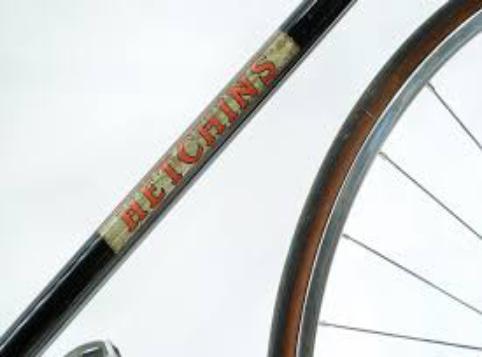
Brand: hetchins
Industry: Transportation